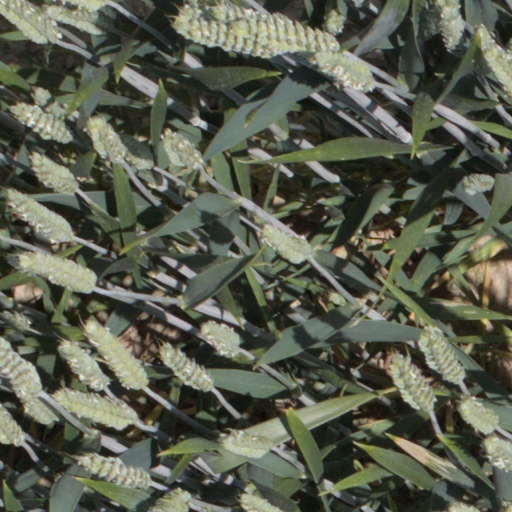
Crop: wheat